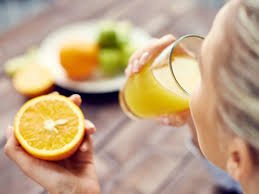
Label: Orange